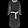
Label: Dress